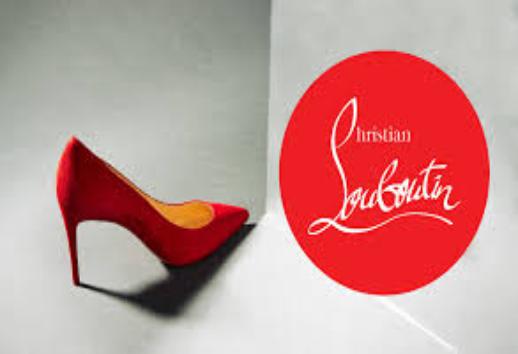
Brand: Christian Louboutin
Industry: Clothes